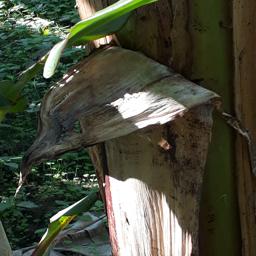
Label: BACTERIAL SOFT ROT